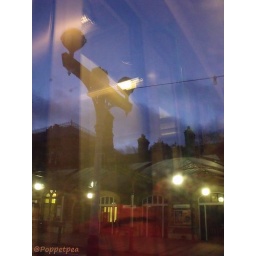
early morning reflection in the window of the train .